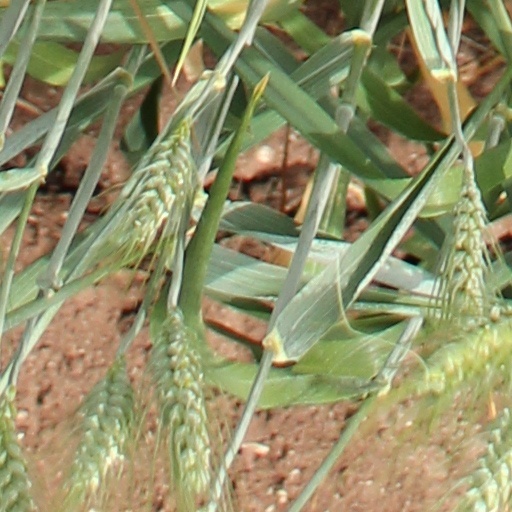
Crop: wheat